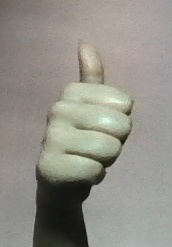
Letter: aleff